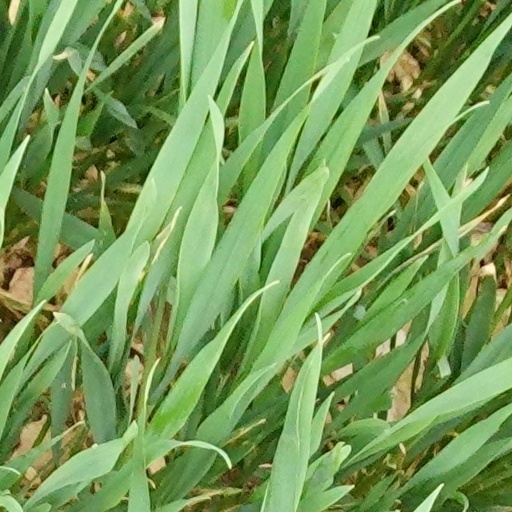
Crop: wheat